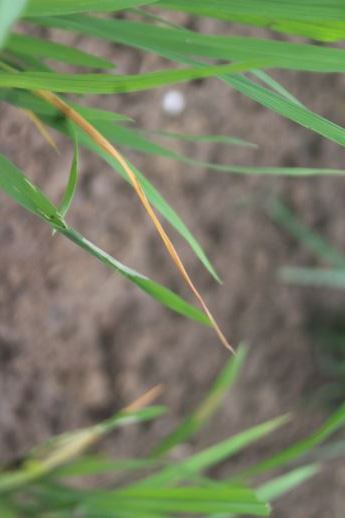
Disease: Tungro